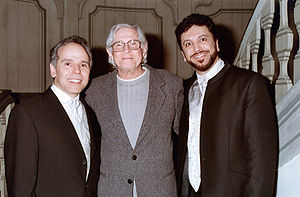
Gilberto Mendes
Gilberto Mendes i midten mellem Maximiliano de Brito og Renato Mismetti
Gilberto Mendes var en brasiliansk komponist, dirigent, professor, lærer og journalist.